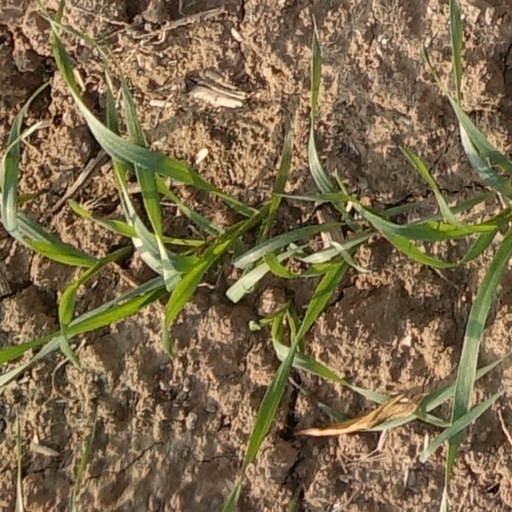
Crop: wheat